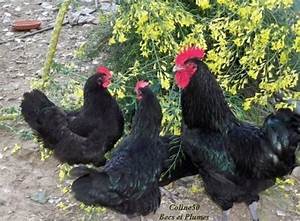
Label: chicken